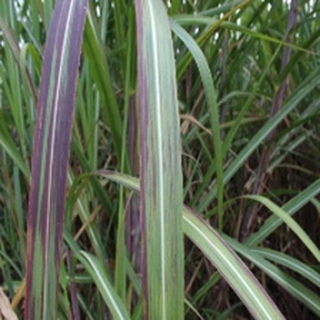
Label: sugarcane_bacterial_blight